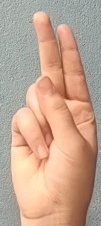
ASL sign: U